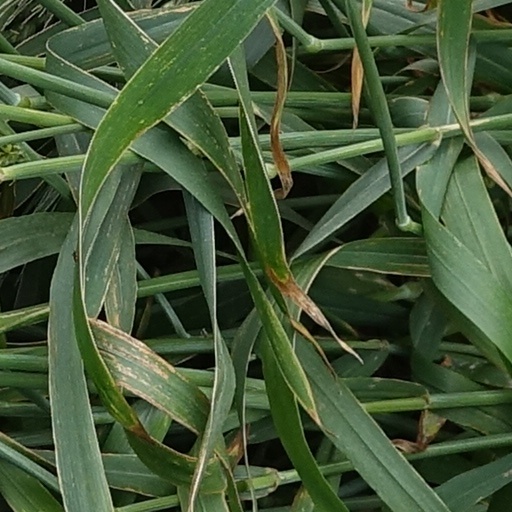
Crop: wheat